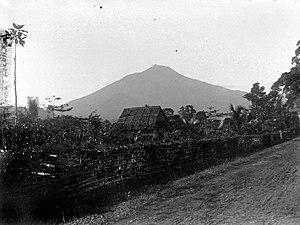
Le Klabat, en indonésien Gunung Klabat, est un volcan d'Indonésie situé dans le Nord de Sulawesi. Culminant à 1 995 mètres d'altitude, c'est le volcan le plus élevé de Sulawesi.